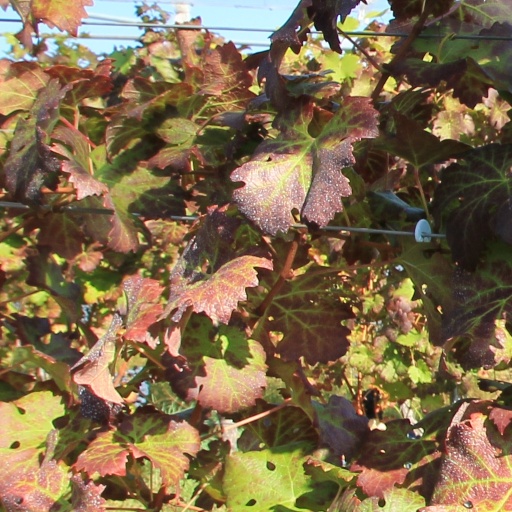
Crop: grape